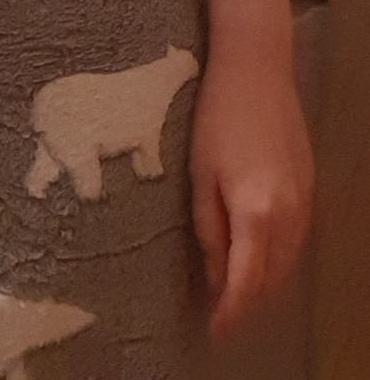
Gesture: no_gesture